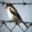
Label: bird